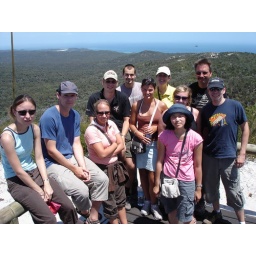
The Group at the Top of Mount Tempest (highest sand hill in the world)